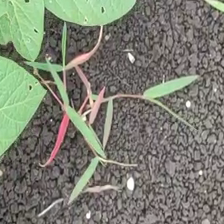
Weed species: Digitaria_SP_(Digitaria Sanguinalis )